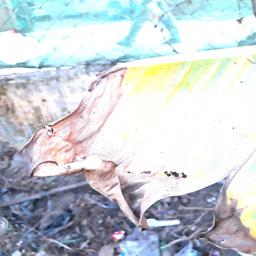
Label: POTASSIUM DEFICIENCY